Rattlesnake Hills

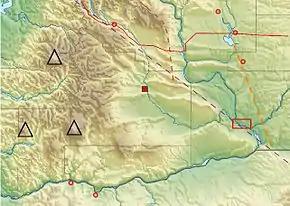
Shaded-relief map showing ridges of the Yakima Fold Belt of south-central Washington. The box on right is the Tri-Cities, Washington, and the ridge north of the Yakima River (directly west of the Tri-Cities) is what is often called the "Rattlesnake Hills".

The "Rattlesnake Hills AVA" is an American Viticultural Area located in Yakima County and Benton County, Washington in Washington state. United States Alcohol and Tobacco Tax and Trade Bureau (TTB) awarded Rattlesnake Hills its appellation status on March 20, 2006, making Rattlesnake Hills Washington's ninth federally recognized American Viticultural Area. The Rattlesnake Hills AVA is entirely contained within the Yakima Valley AVA, which is in turn is entirely contained within the larger Columbia Valley AVA. The hills form the northern boundary of Yakima Valley, and the AVA includes land between the north bank of the Sunnyside Canal and the entirety of the southern slopes of the Rattlesnake Hills between Outlook and the Wapato Dam. The AVA is centered on the city of Zillah. With elevations ranging from to , this AVA contains the highest point in the Yakima Valley AVA.